Karunapuram

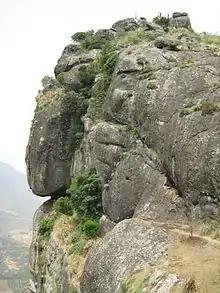
Ramakkalmedu

As of 2011 Census, Karunapuram had a population of 30,473 with 15,084 males and 15,389 females. Karunapuram village has an area of with 7,571 families residing in it. The average sex ratio was 1020 lower than the state average of 1084. In Karunapuram, 10% of the population was under 6 years of age. Karunapuram had an average literacy of 96% higher than the state average of 94%: male literacy was 97.3% and female literacy was 94.8%.